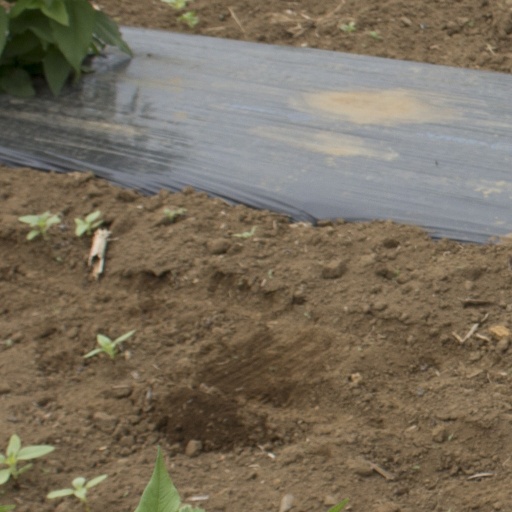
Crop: Jerusalem artichoke